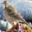
Label: bird